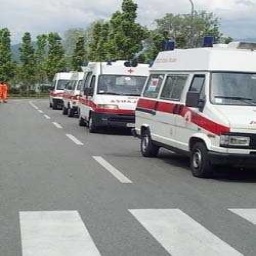
Label: ambulance